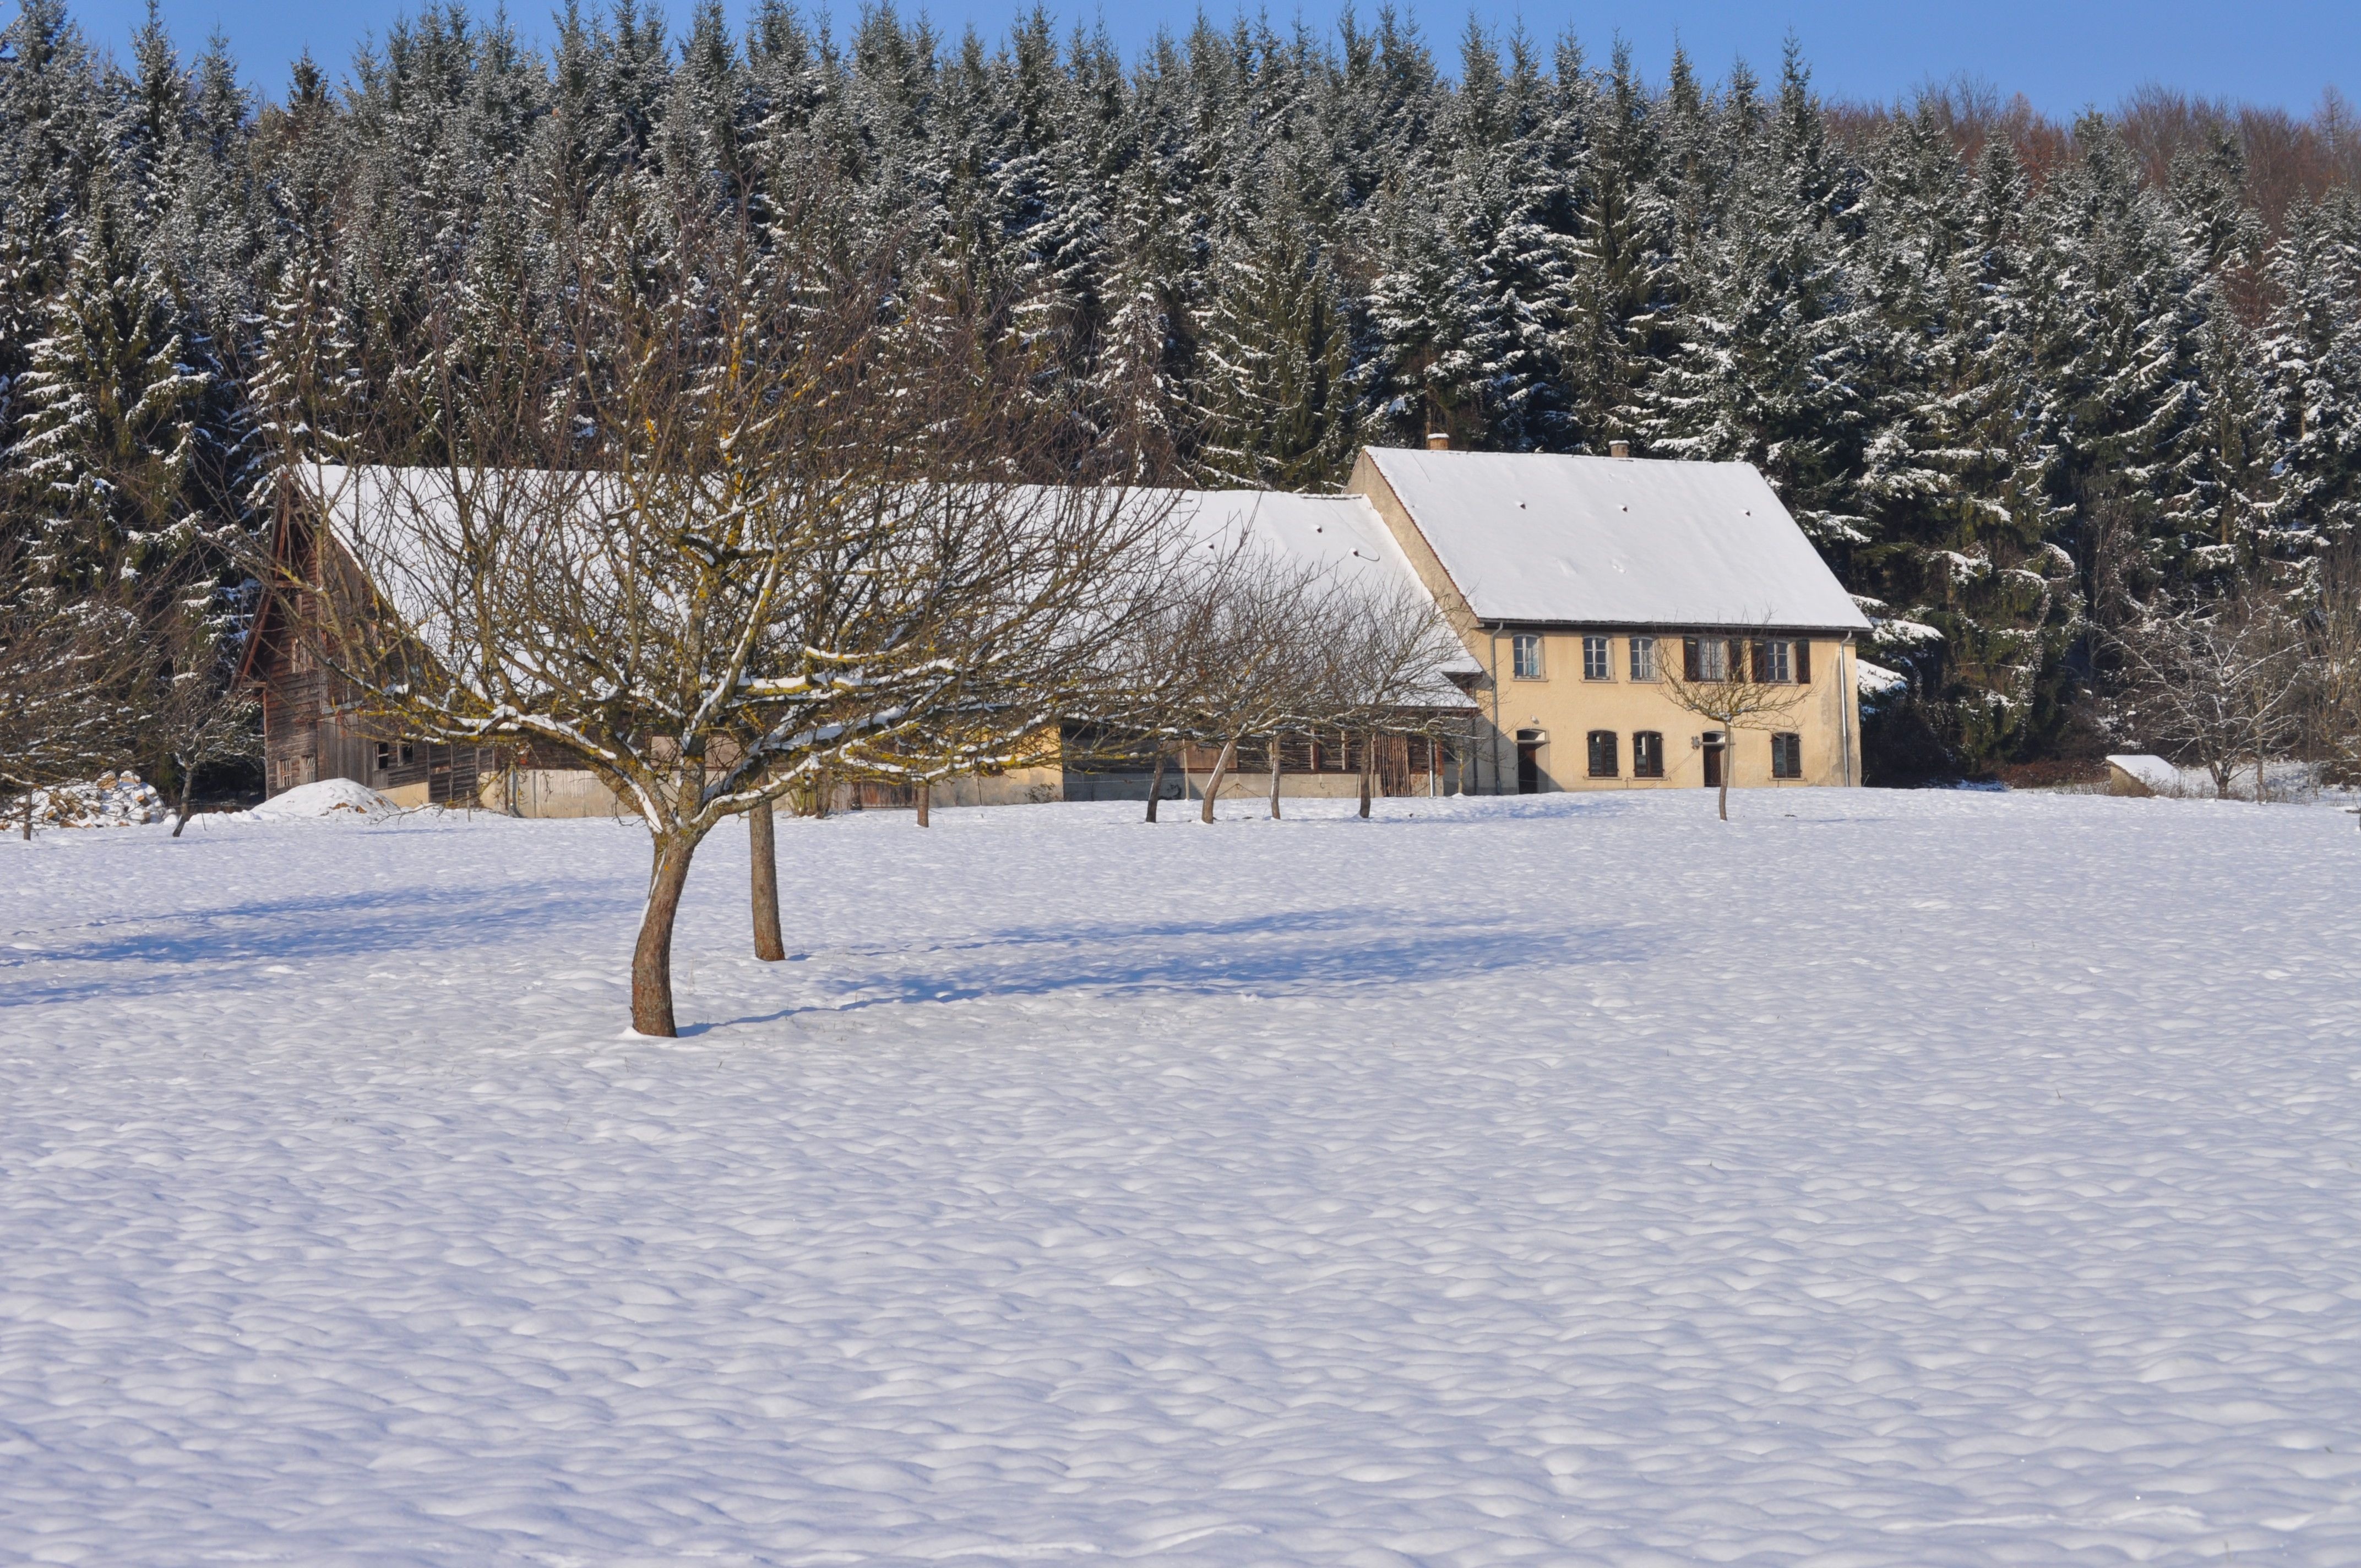
snow, winter, weather, season, golf club, piste, freezing, langenstein